Lunar node

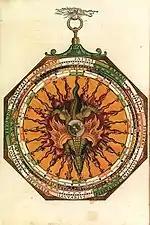
The dragon in Peter Apian's "Astronomicum Caesareum", 1540

In medieval Arabic texts, alongside the seven classical planets, it was believed that an eighth pseudo-planet was the cause of solar and lunar eclipses, termed "al-Tinnīn" (the Dragon) or "al-Jawzahr" (from Classical Persian "Gawzahr"). The planet was split into two parts representing the lunar nodes, termed the Head (ra’s) and Tail (dhanab) of the mythological dragon. Similarly, the nodes are termed "rosh ha-teli u-zenavo" (ראש ה וזנבו) in Hebrew, and "caput draconis" (head of the dragon) or "cauda draconis" (tail of the dragon) in Latin. The ascending node is referred to as the dragon's head with the astronomical or astrological symbol of ☊ and the descending node is known as the dragon's tail with the symbol ☋.